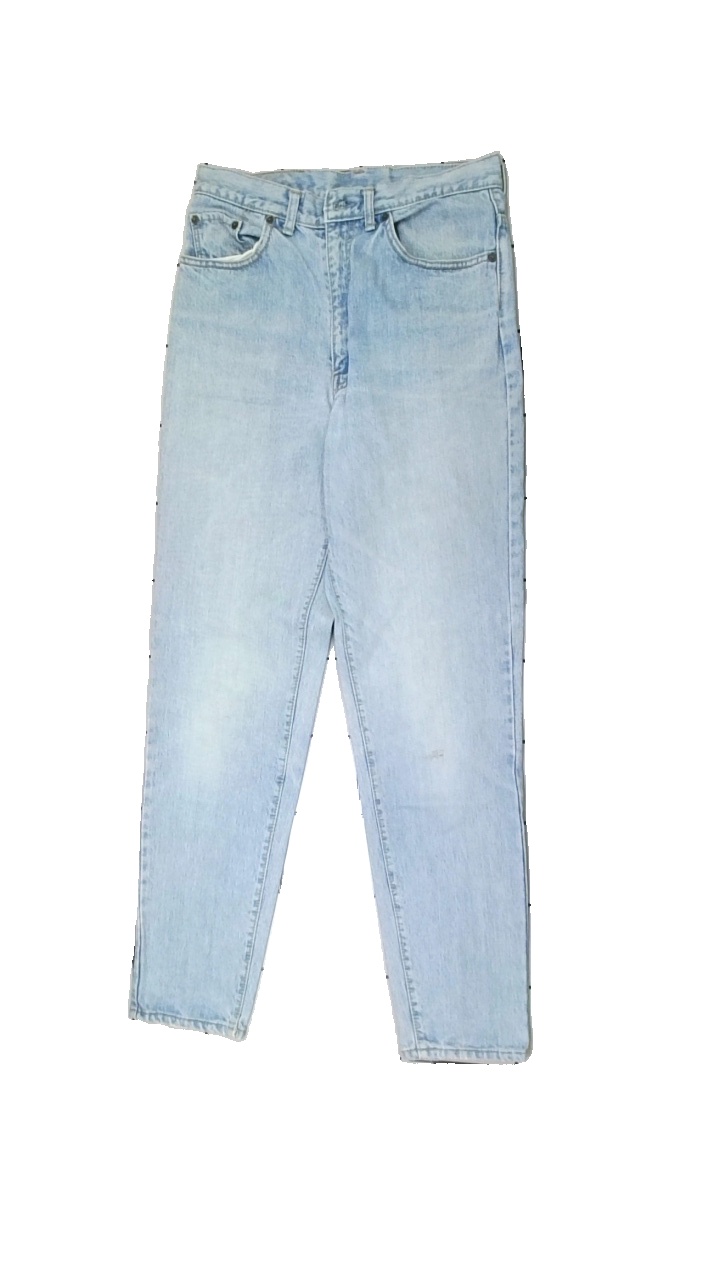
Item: Jeans (Men)
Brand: Big John
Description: Blue jeans from Big John, size unknown. Poor condition.
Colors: Blue
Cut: Regular
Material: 100% cott
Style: Denim
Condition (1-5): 2
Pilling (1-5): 5
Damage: stain
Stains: Minor
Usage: Recycle
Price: <50